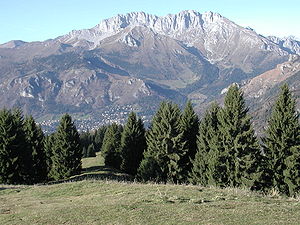
Bergamo (provins)
Fra Val Seriana
Provinsen Bergamo er en provins i regionen Lombardiet i det nordlige Italien. Bergamo er provinsens hovedby.